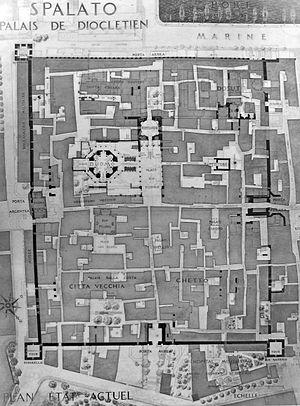
Le palais de Dioclétien est la résidence impériale fortifiée construite par l'empereur Dioclétien sur la côte dalmate pour s'y retirer après son abdication volontaire en 305. C'est l'un des édifices de l'Antiquité tardive les mieux conservés. Ces vestiges sont préservés dans le cœur historique de Split, en Croatie. Contrairement à une légende populaire, la ville — Spalatum en latin — doit son nom à celui de la cité grecque voisine d'Aspalathos — « buisson blanc » — et non au terme latin signifiant palais — palatium. L'empereur Dioclétien y a vécu l'essentiel des dernières années de sa vie et, à sa mort, son corps a été déposé dans un sarcophage placé dans le mausolée qu'il y avait fait construire.